Paul Schweikher House and Studio

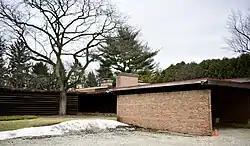

The Paul Schweikher House and Studio is a residence at 645 S. Meacham Road in Schaumburg, Illinois, United States. Designed by the architect Paul Schweikher, the building consists of two detached structures, Schweikher's house and his architectural workshop, connected by a breezeway. The design blends several of the styles in which Schweikher worked throughout his career, including the Prairie School style and International, Japanese, and American vernacular influences. The structures are listed on the National Register of Historic Places.